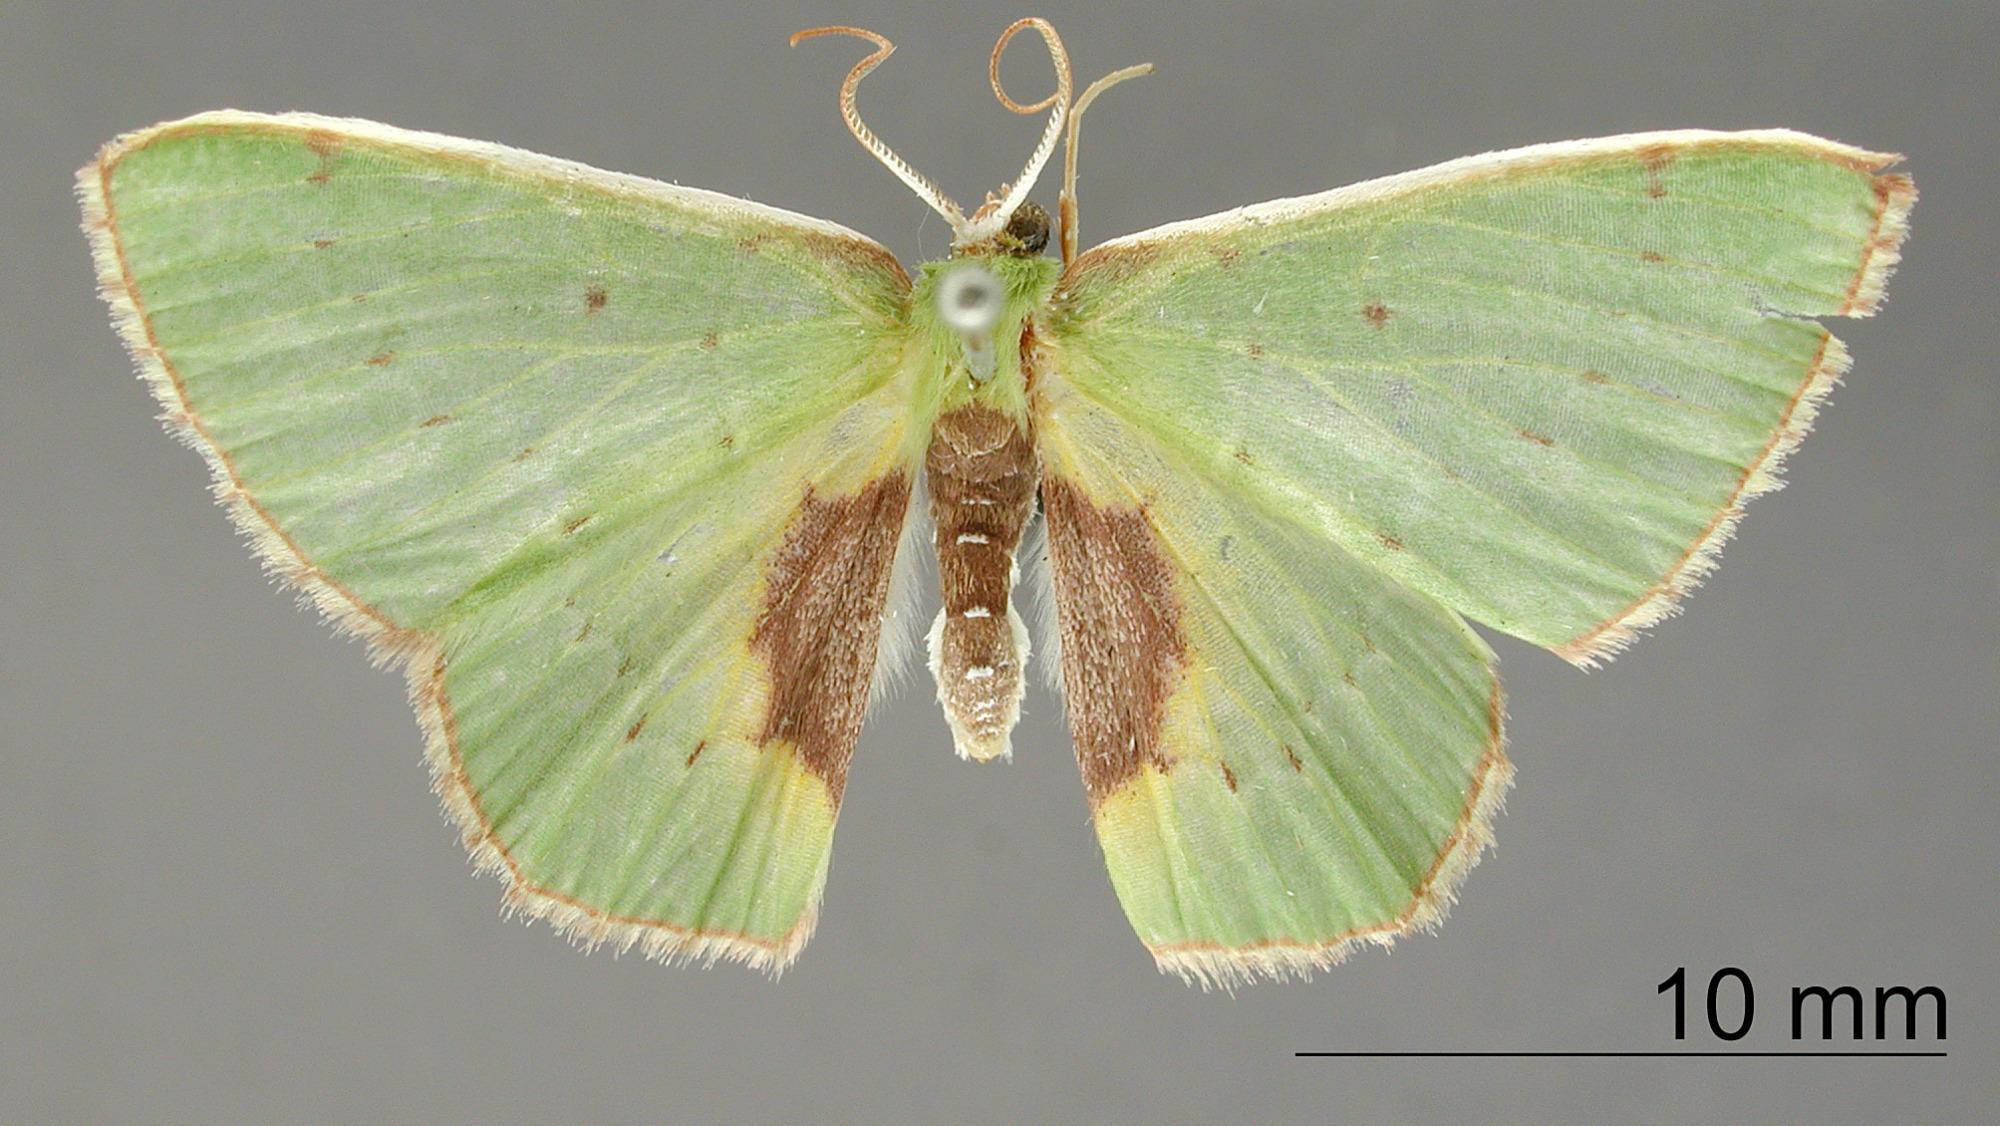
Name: Racheospila interlucens
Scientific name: Racheospila interlucens Schaus, 1912
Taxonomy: Animalia, Arthropoda, Insecta, Lepidoptera, Geometridae, Geometrinae
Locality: Juan Vinas, Costa Rica